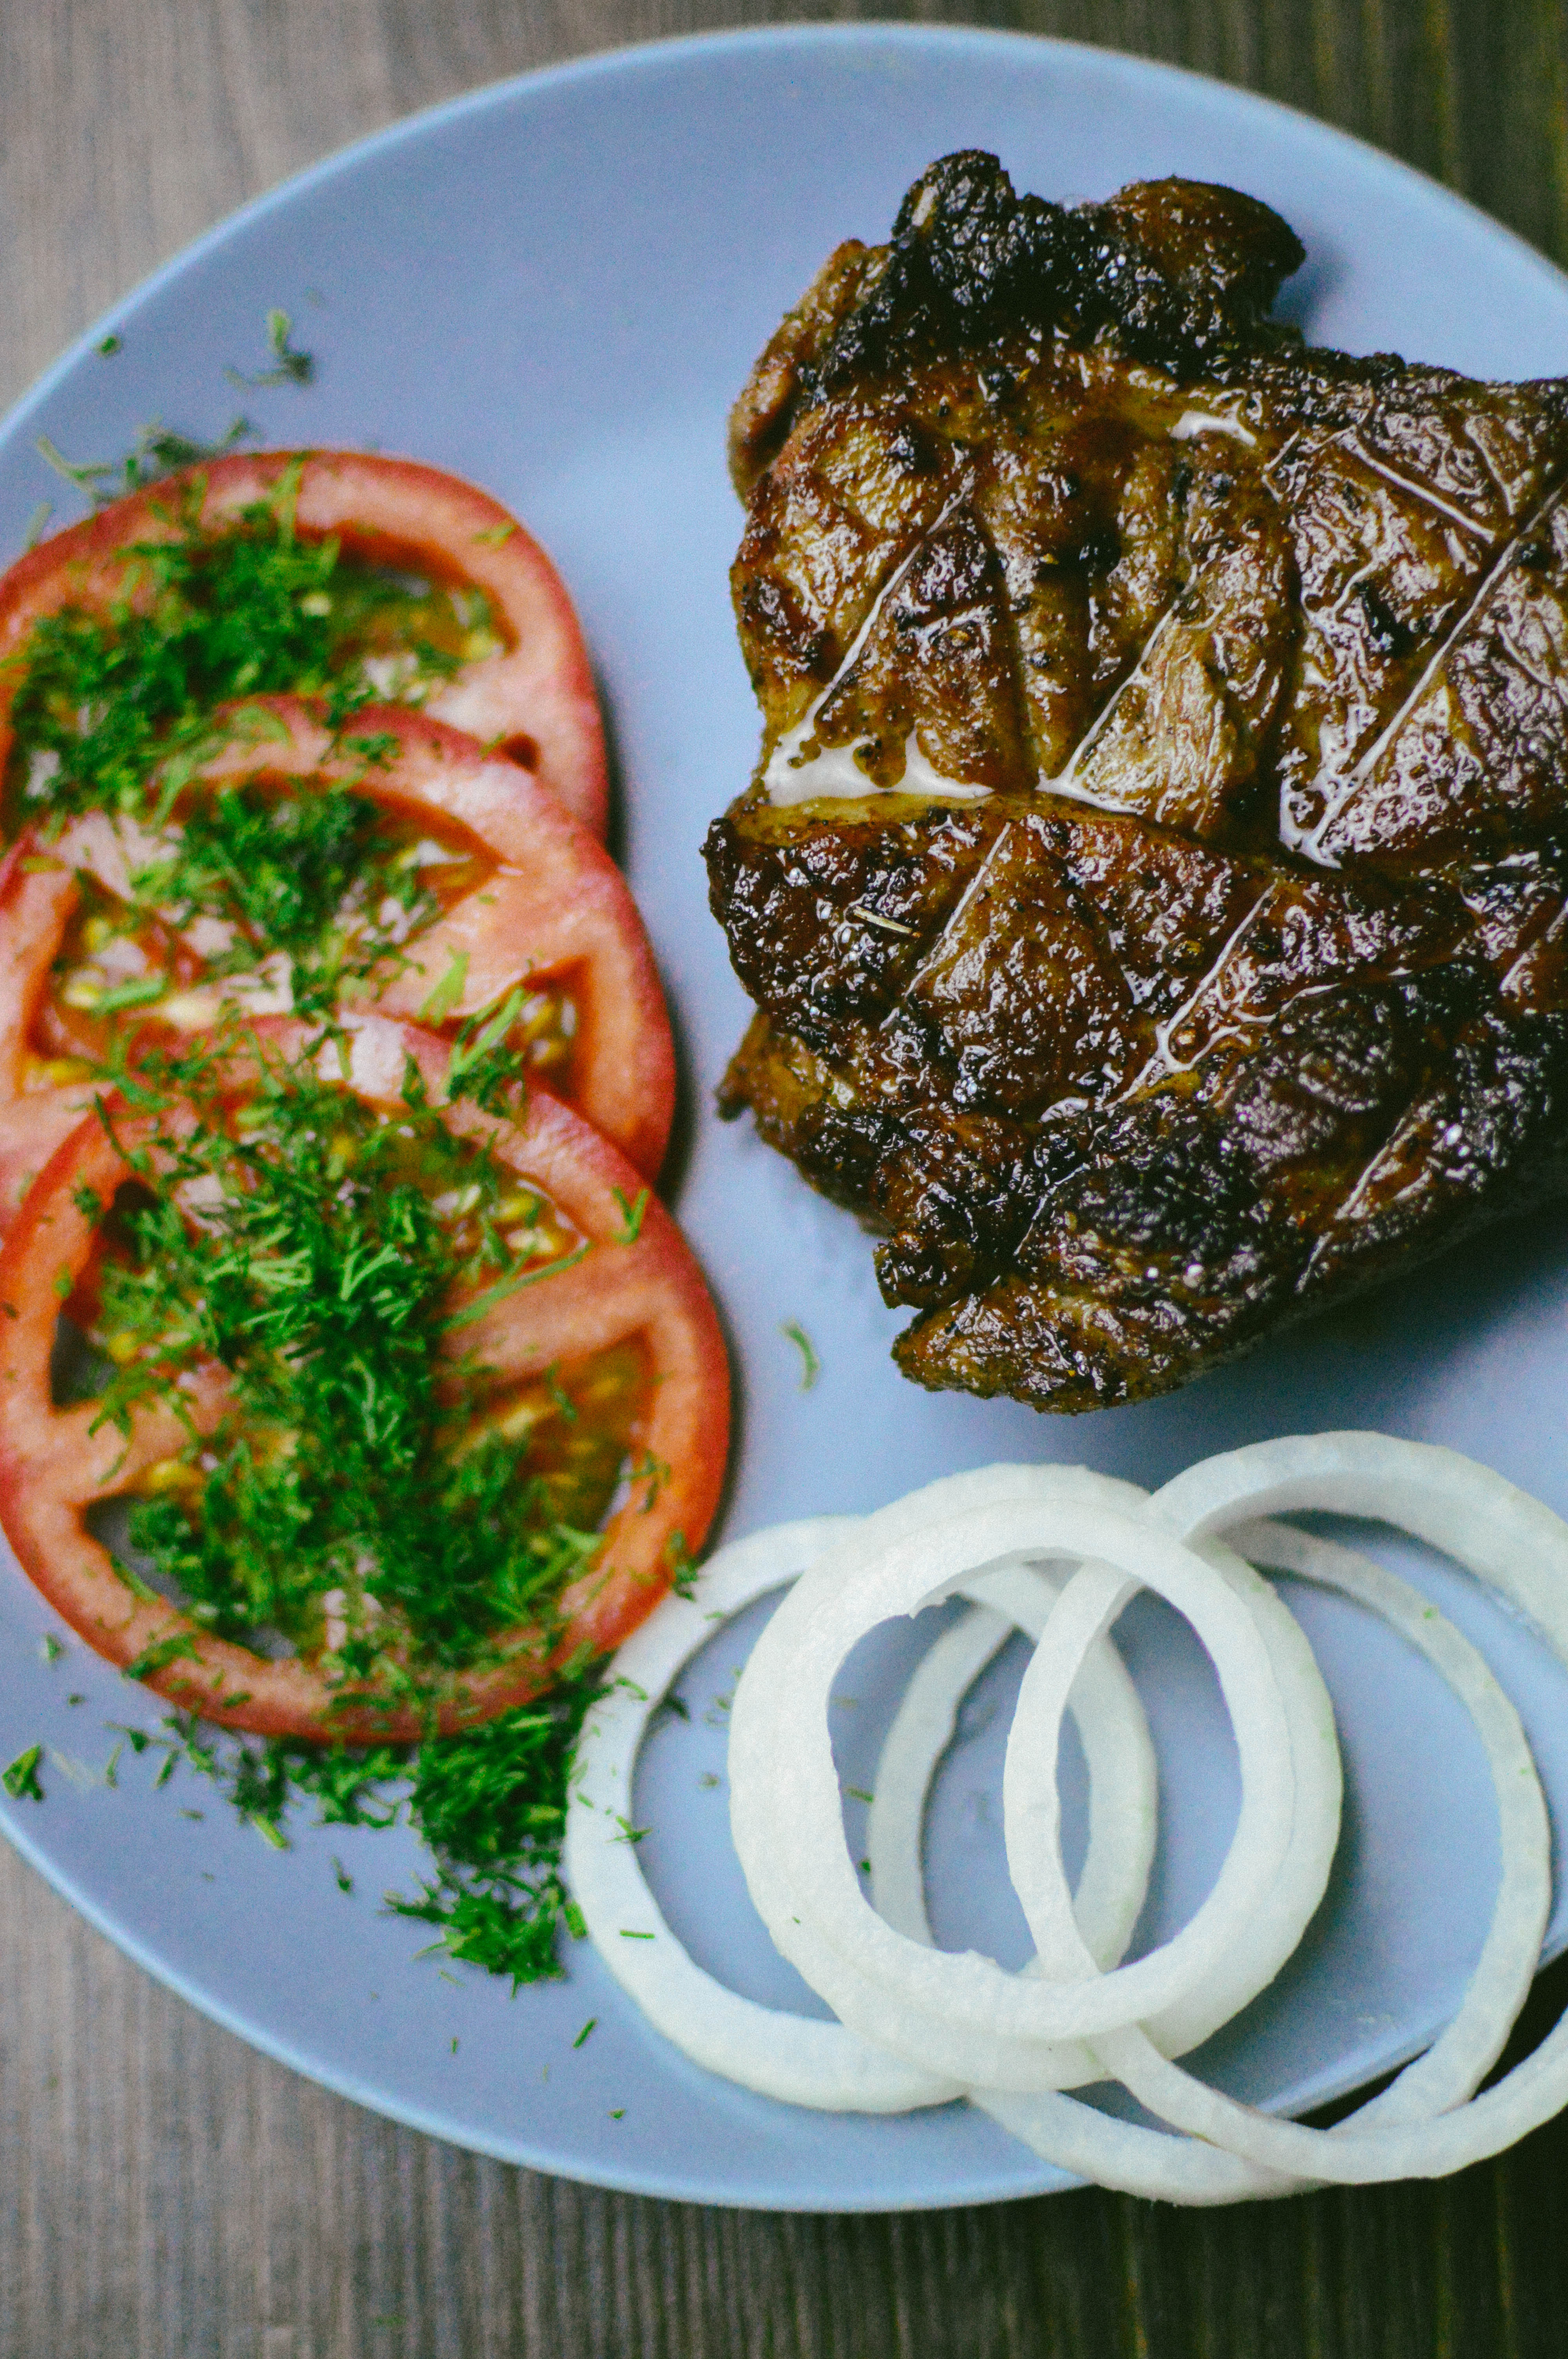
food, dish, cuisine, ingredient, meat, produce, steak, recipe, pork chop, vegetarian food, garnish, chimichurri, rib eye steak, Gremolata, leaf vegetable, carne asada